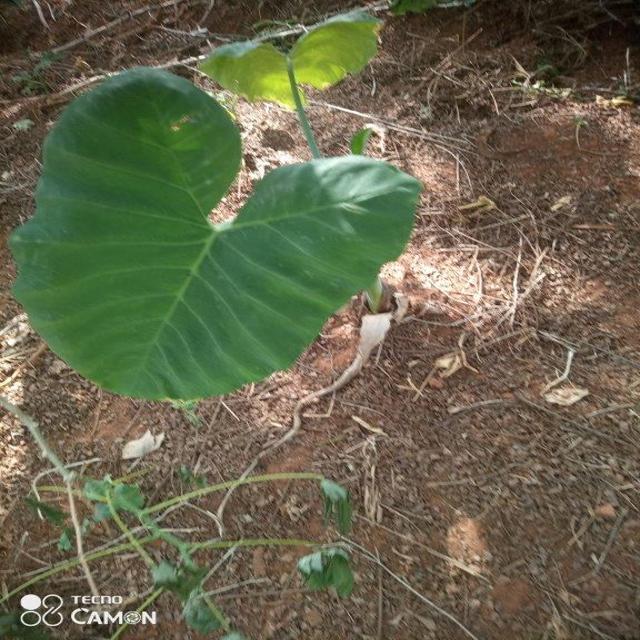
Label: Early_Blight